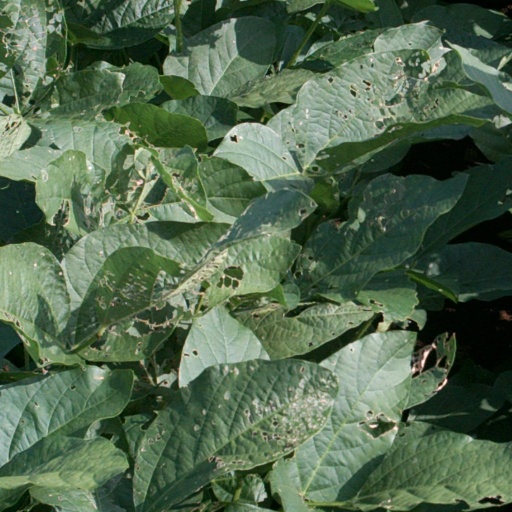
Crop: soybean